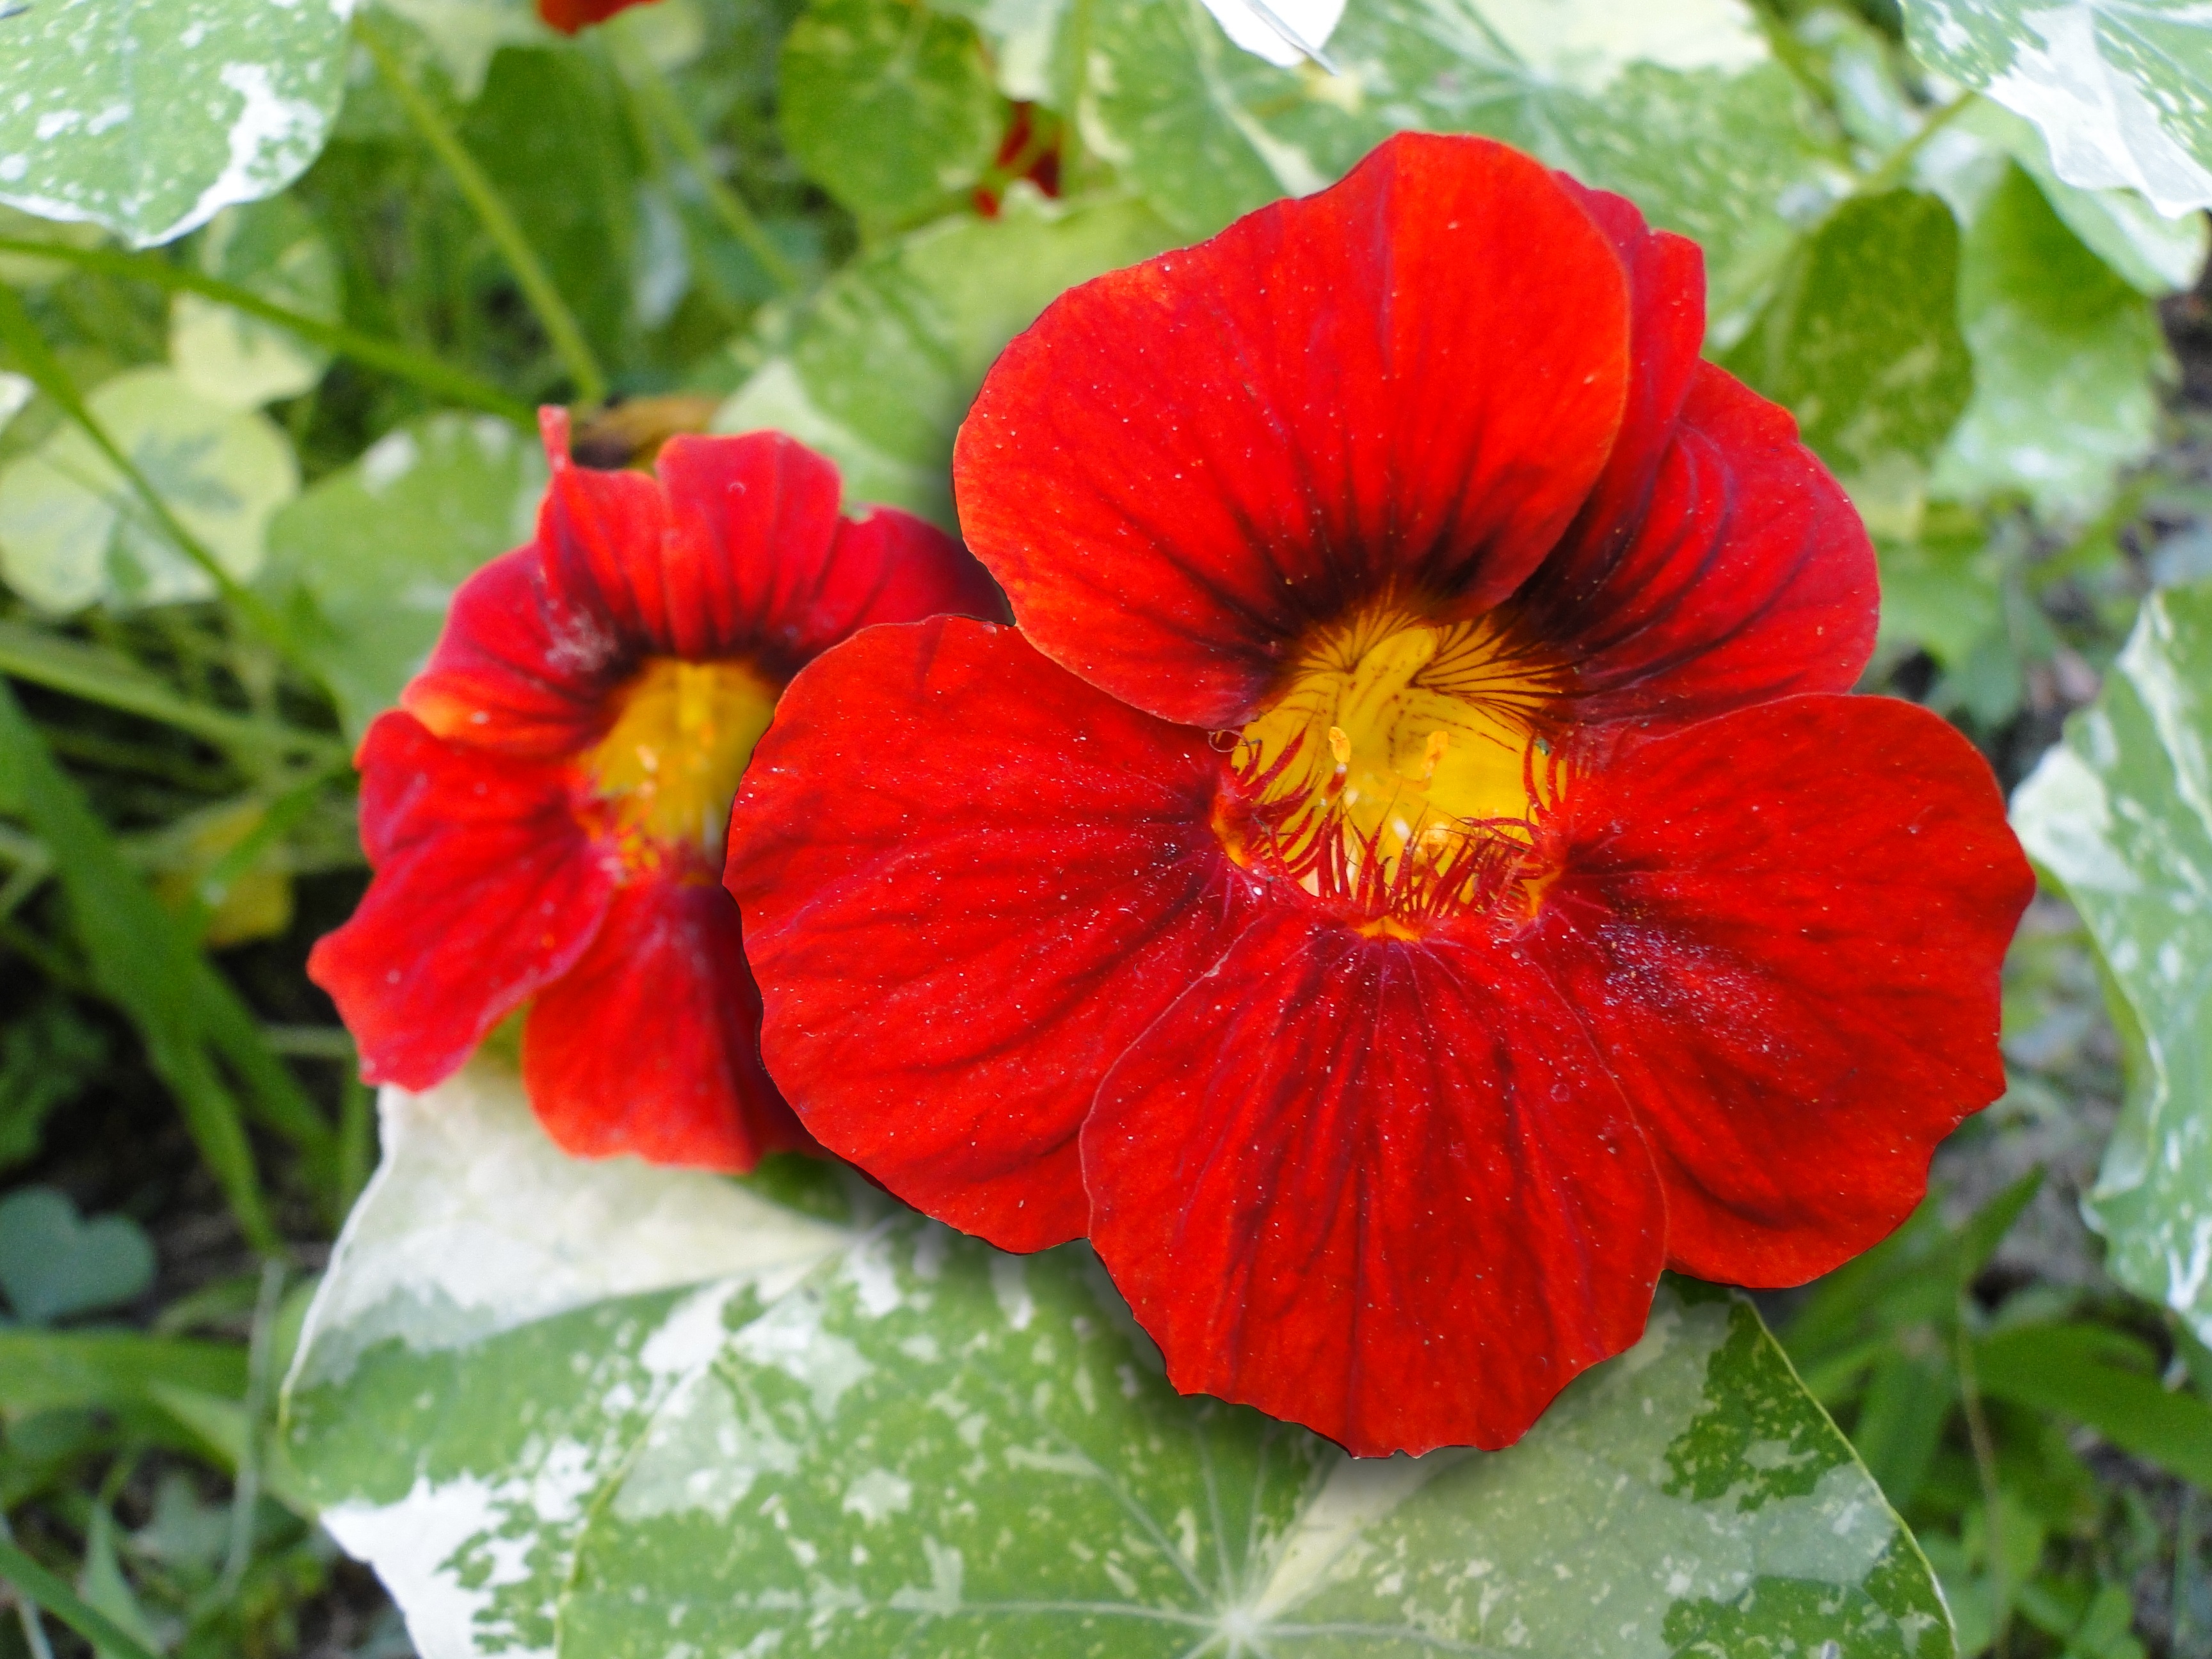
plant, flower, petal, bloom, floral, red, macro, botany, blooming, colorful, flora, wildflower, leaves, spotted, petals, bright, edible, nasturtium, hollyhocks, pansy, flowering plant, variegated, annual plant, land plant, violet family, alaska variety